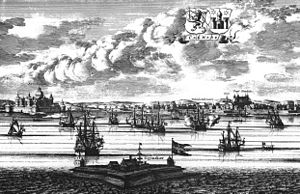
Svenske skibsvrag / V
Kalmar slottsfjärd, Suecia antiqua et hodierna.
Dette er en alfabetisk liste over udenlandske og svenske skibsvrag, der er fundet i Sverige, inklusive den sydøstlige del af Nordsøen og Østersøen. Fartøjet er dateret efter året, hvor de er blevet søsat, forlis eller anden dato af betydning. Derudover findes få vrag af svenske farøjer, som er forulykket udenrigs.